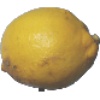
Label: lemon